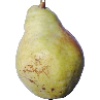
Label: pear_williams